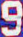
Number: 9